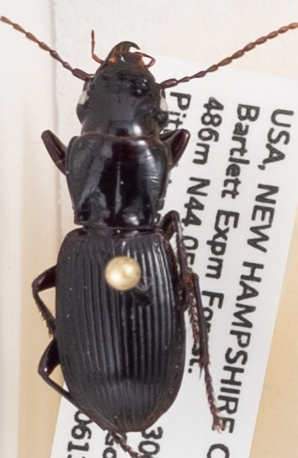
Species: Pterostichus rostratus
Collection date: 2018-06-13 04:00:00
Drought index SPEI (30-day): -1.962
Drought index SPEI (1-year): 0.484
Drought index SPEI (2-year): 0.17